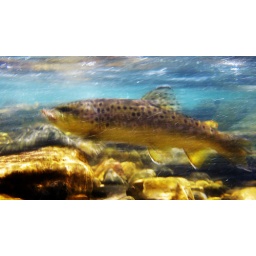
brown trout and bubbles under water 11